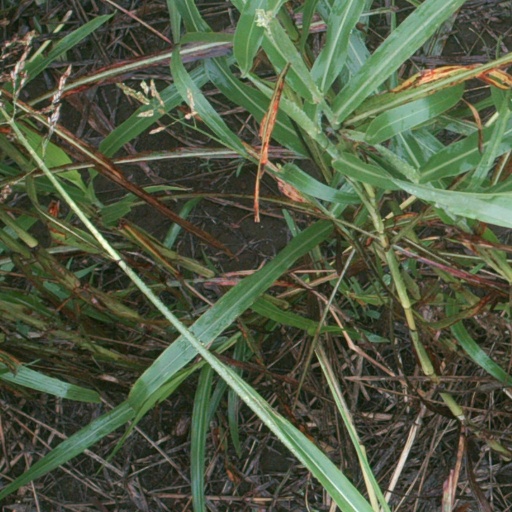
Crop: sorghum